Buathip na Chiengmai

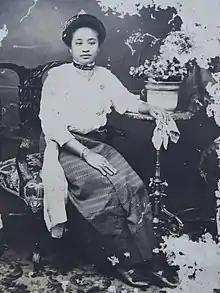

Buathip na Chiengmai, is the second child and only daughter of Kaeo Nawarat and Chamariwong of Chiang Mai.